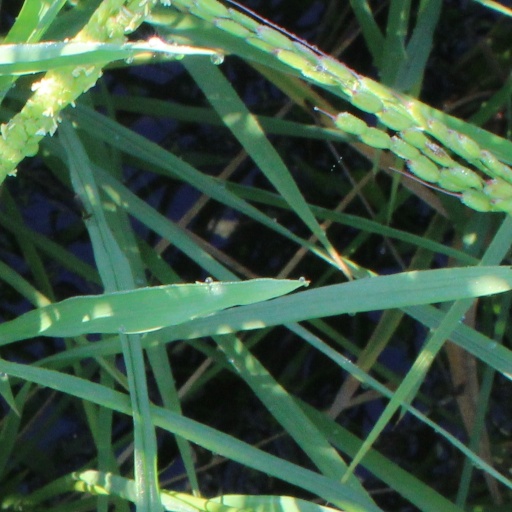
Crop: rice